Call of the South Seas

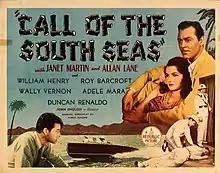
Film poster

Call of the South Seas is a 1944 American comedy action film directed by John English, starring Janet Martin, Allan Lane and William Henry.